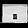
Label: Bag